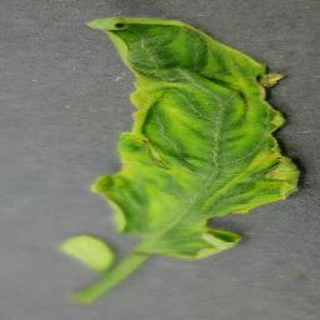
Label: tomato_yellow_leaf_curl_virus